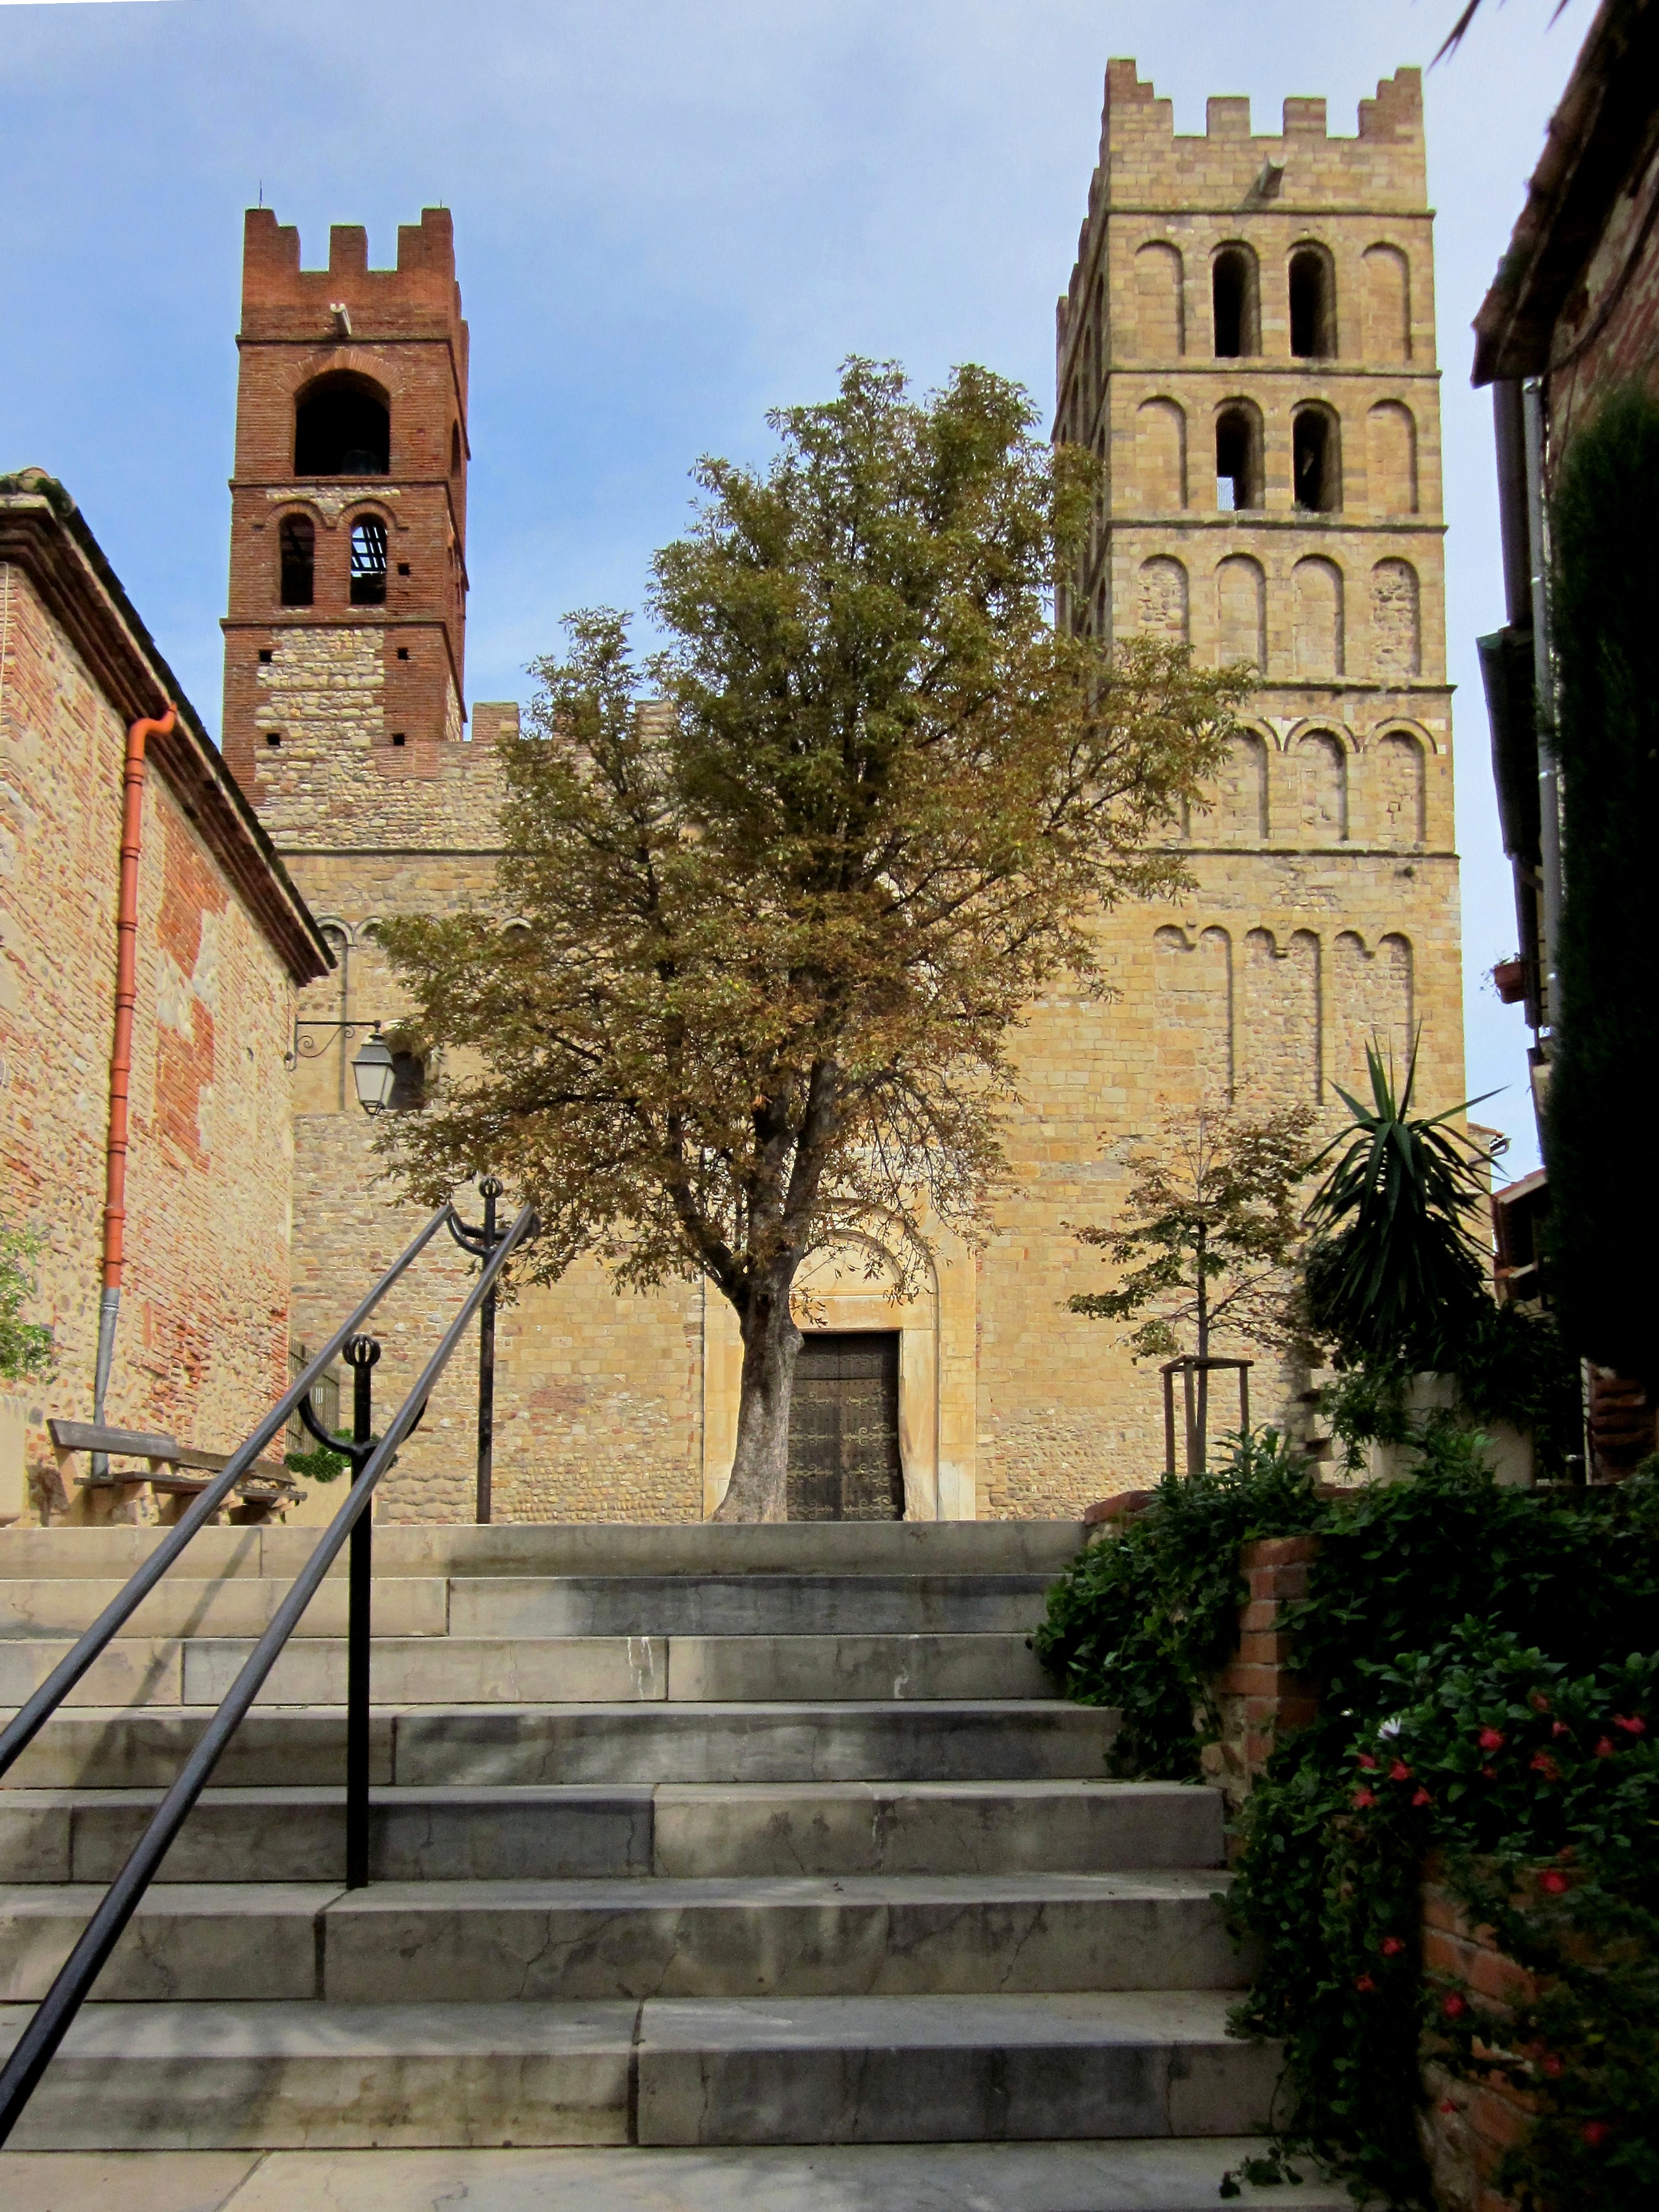
architecture, town, building, chateau, france, tower, facade, church, cathedral, place of worship, medieval, french, monastery, roussillon, catalan, ancient history, elne